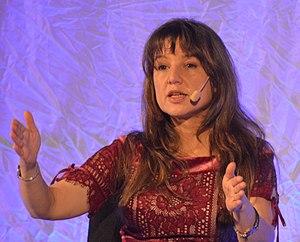
Zeynep Tufekci est une sociologue américano-turque spécialiste des technologies de l'information et de la communication. Elle est professeure à l'université de Caroline du Nord à Chapel Hill. Elle est connue pour ses travaux sur l'impact social des réseaux sociaux.